Greve in Chianti

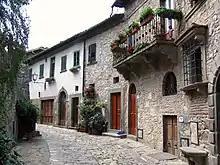
Montefioralle

In the "frazione" of Montefioralle is the church of "Santo Stefano", with a late 13th-century "Madonna with Child" and a 15th-century "Trinity and Saints". Also in the hamlet is a house which, according to the tradition, belonged to explorer Amerigo Vespucci. In the nearby is a Romanesque "Pieve" with narthexed façade and two mullioned windows.